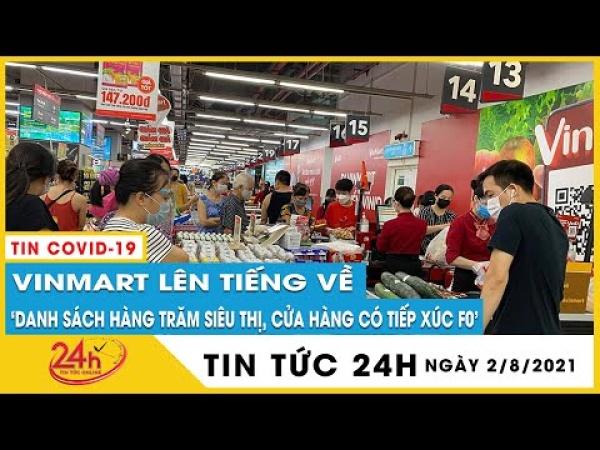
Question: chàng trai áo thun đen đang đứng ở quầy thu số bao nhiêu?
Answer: chàng trai đang đứng ở quầy thu số 13